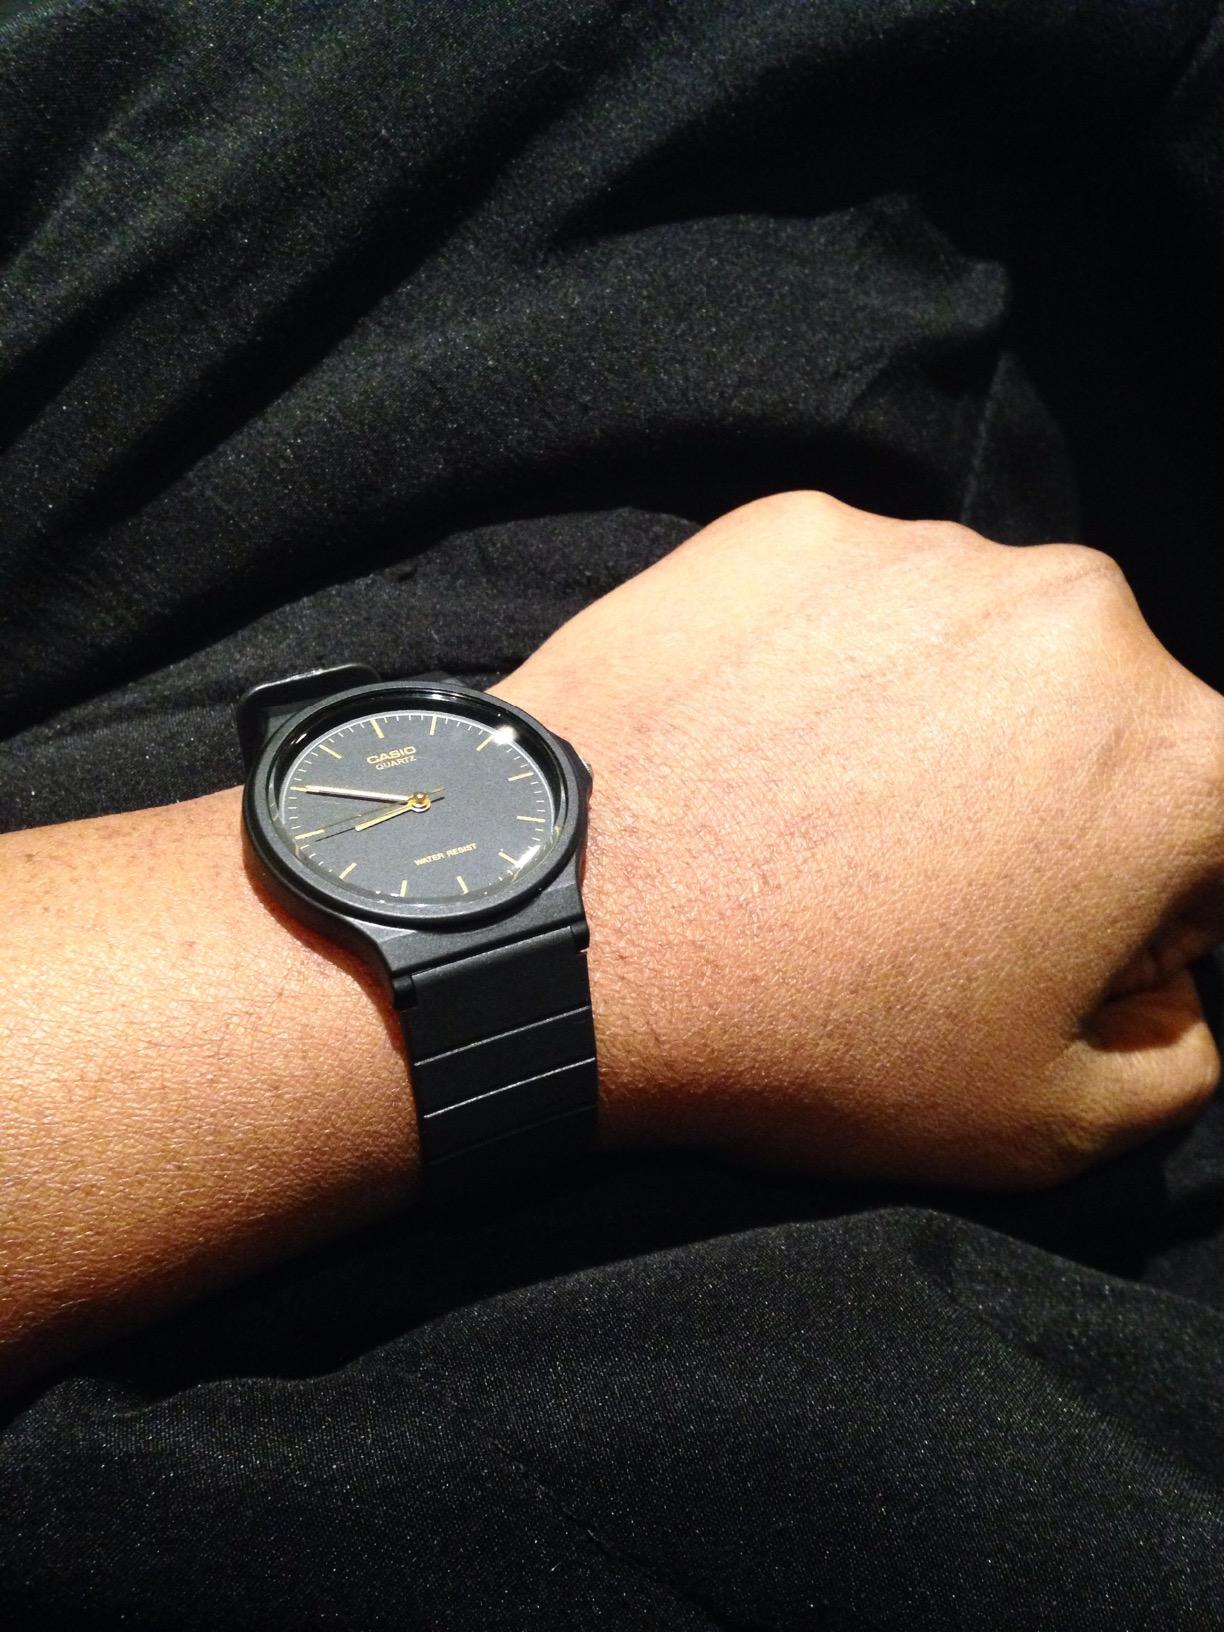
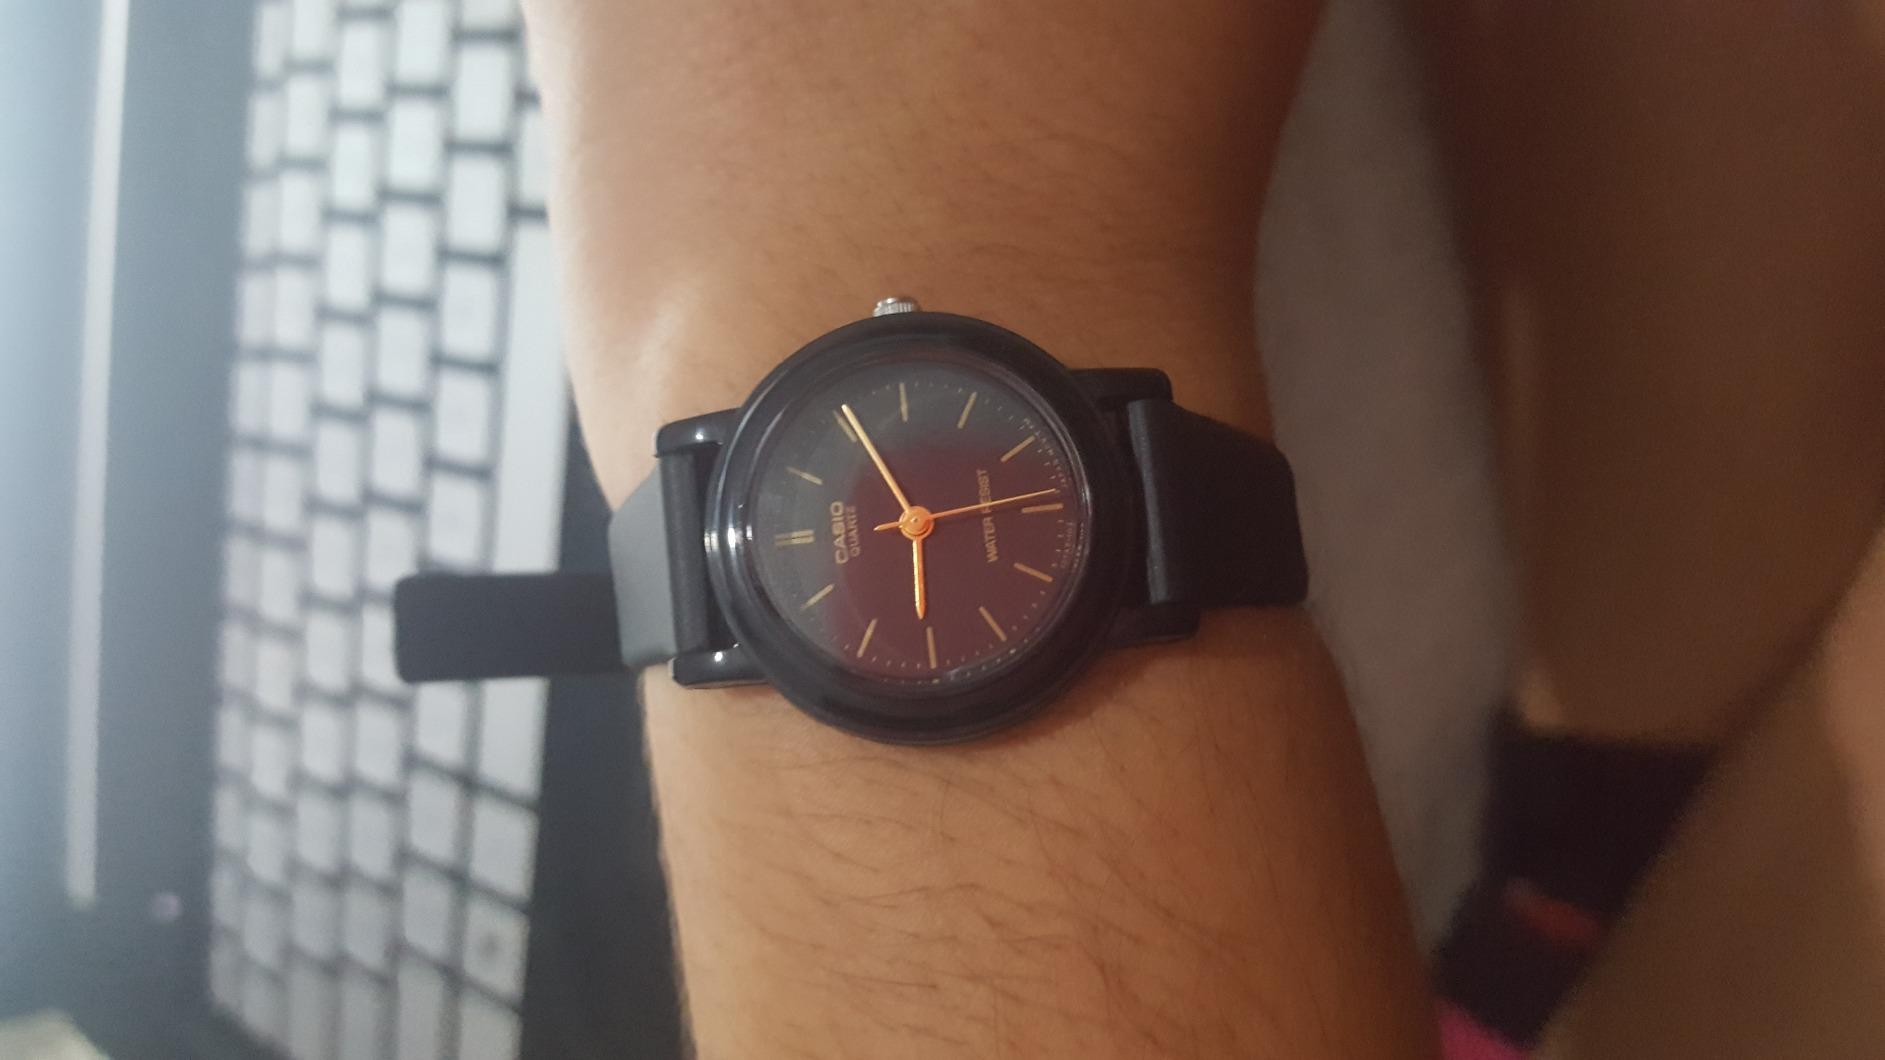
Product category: accessories_watch
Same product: no